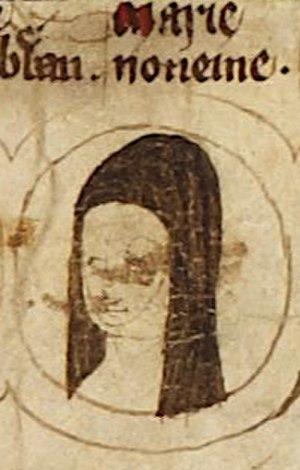
Marie de Woodstock, née le 11 mars 1279 au palais de Woodstock et morte le 29 mai 1332 à Amesbury, est une princesse anglaise, fille du roi Édouard Iᵉʳ d'Angleterre et d'Éléonore de Castille. Elle devient nonne bénédictine au prieuré d'Amesbury.